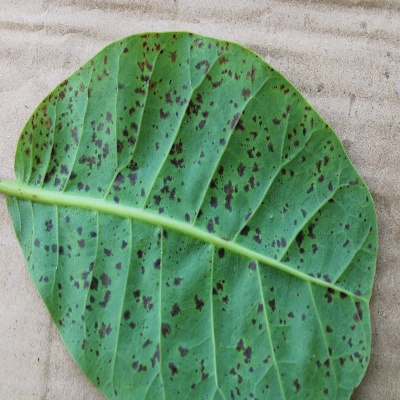
Crop: Cashew
Condition: anthracnose